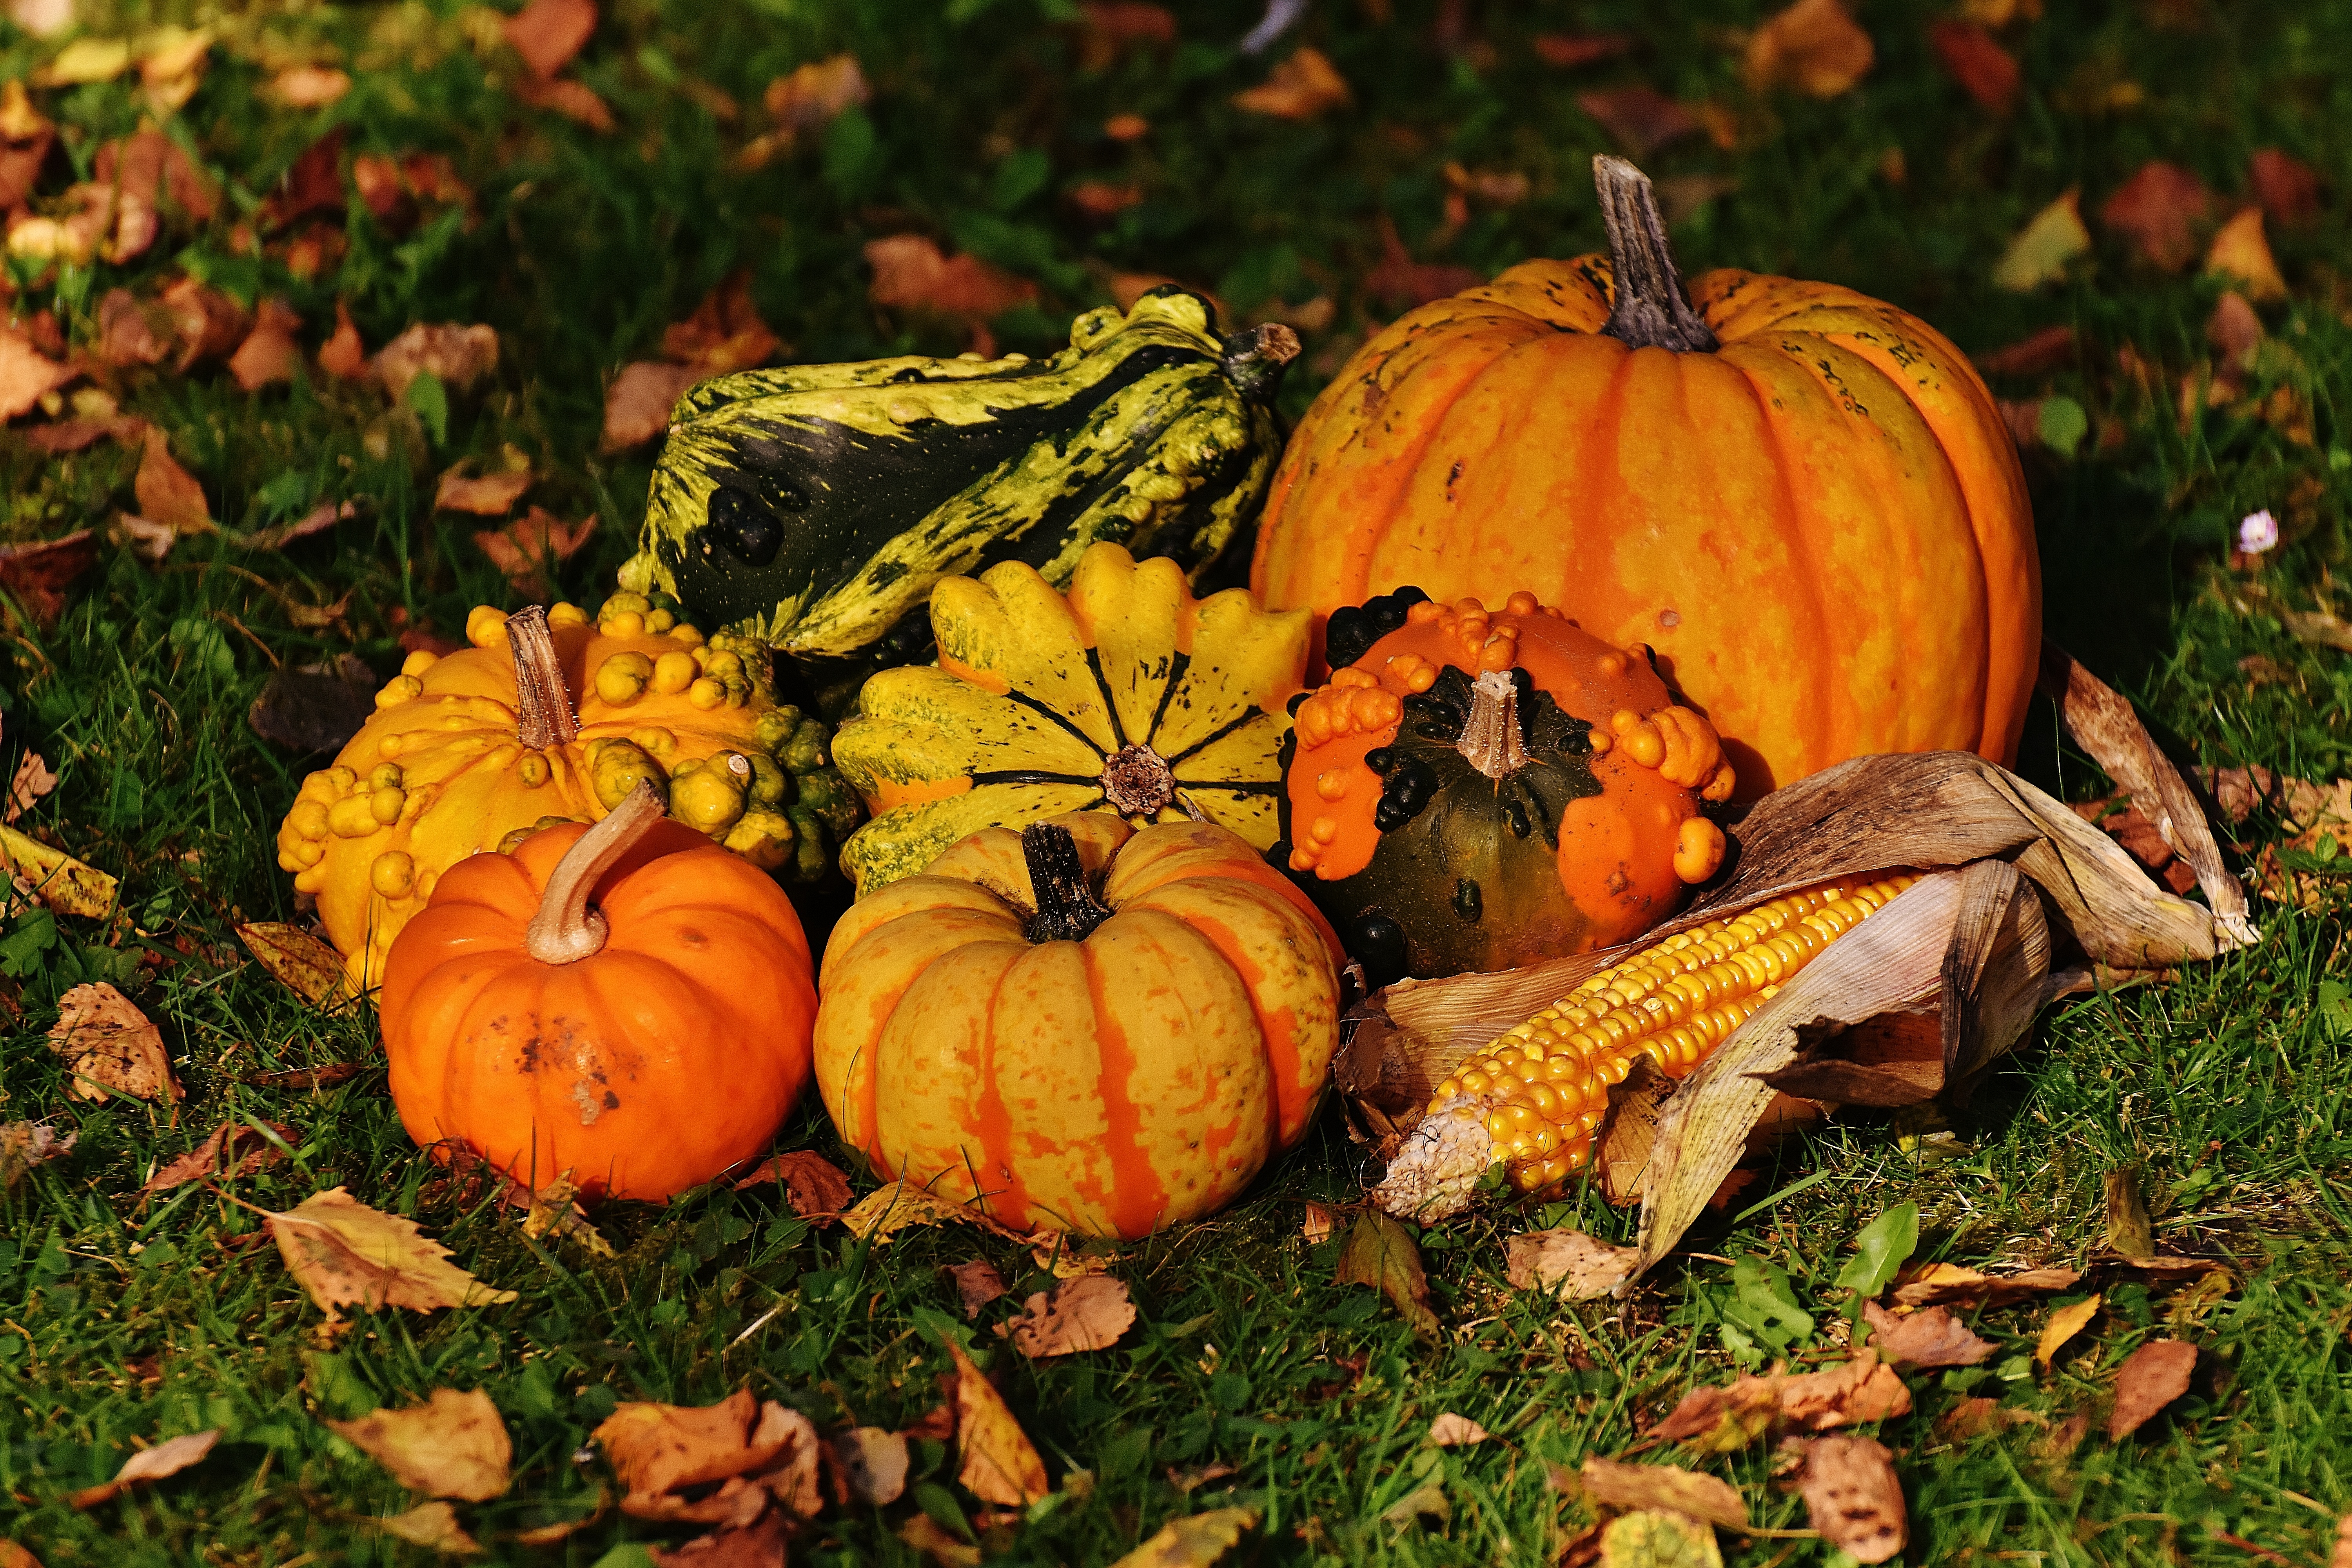
nature, leaf, flower, decoration, harvest, produce, autumn, pumpkin, holiday, colorful, season, gourd, thanksgiving, vegetables, calabaza, carving, pumpkins, cucurbita, decorative squashes, autumn vegetables, winter squash